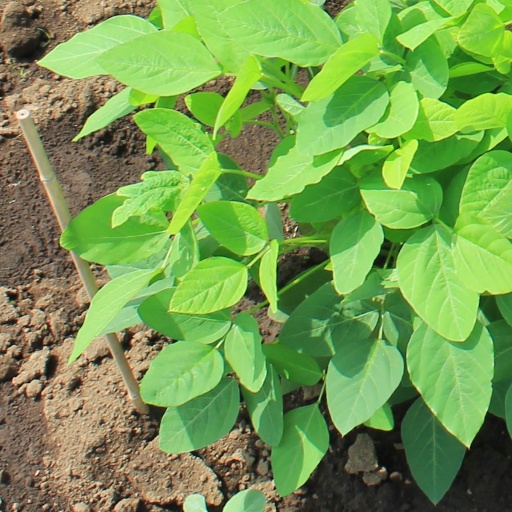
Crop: soybean